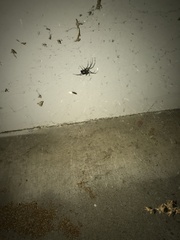
Species: Lactrodectus_hesperus